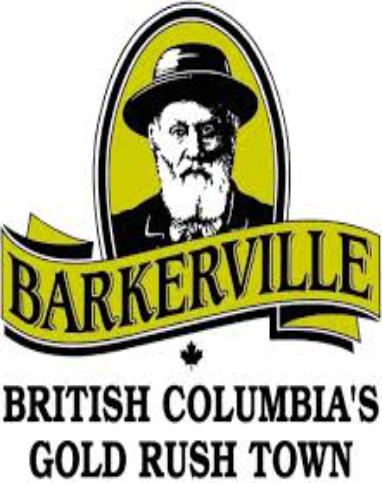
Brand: Barkerville
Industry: Others